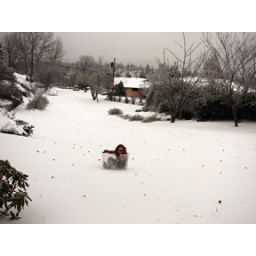
This is the road in front of our house snowed over. Portland does not plow side streets.....